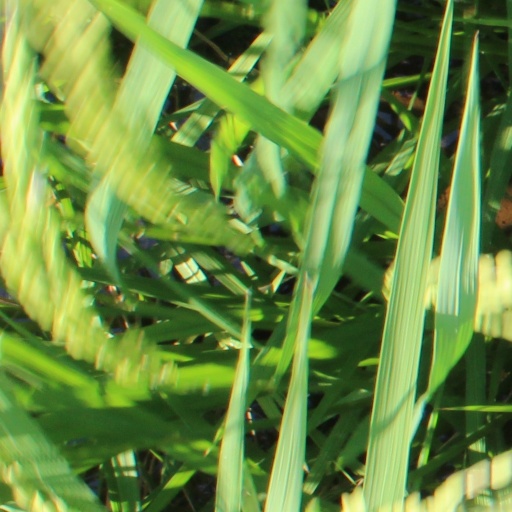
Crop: rice